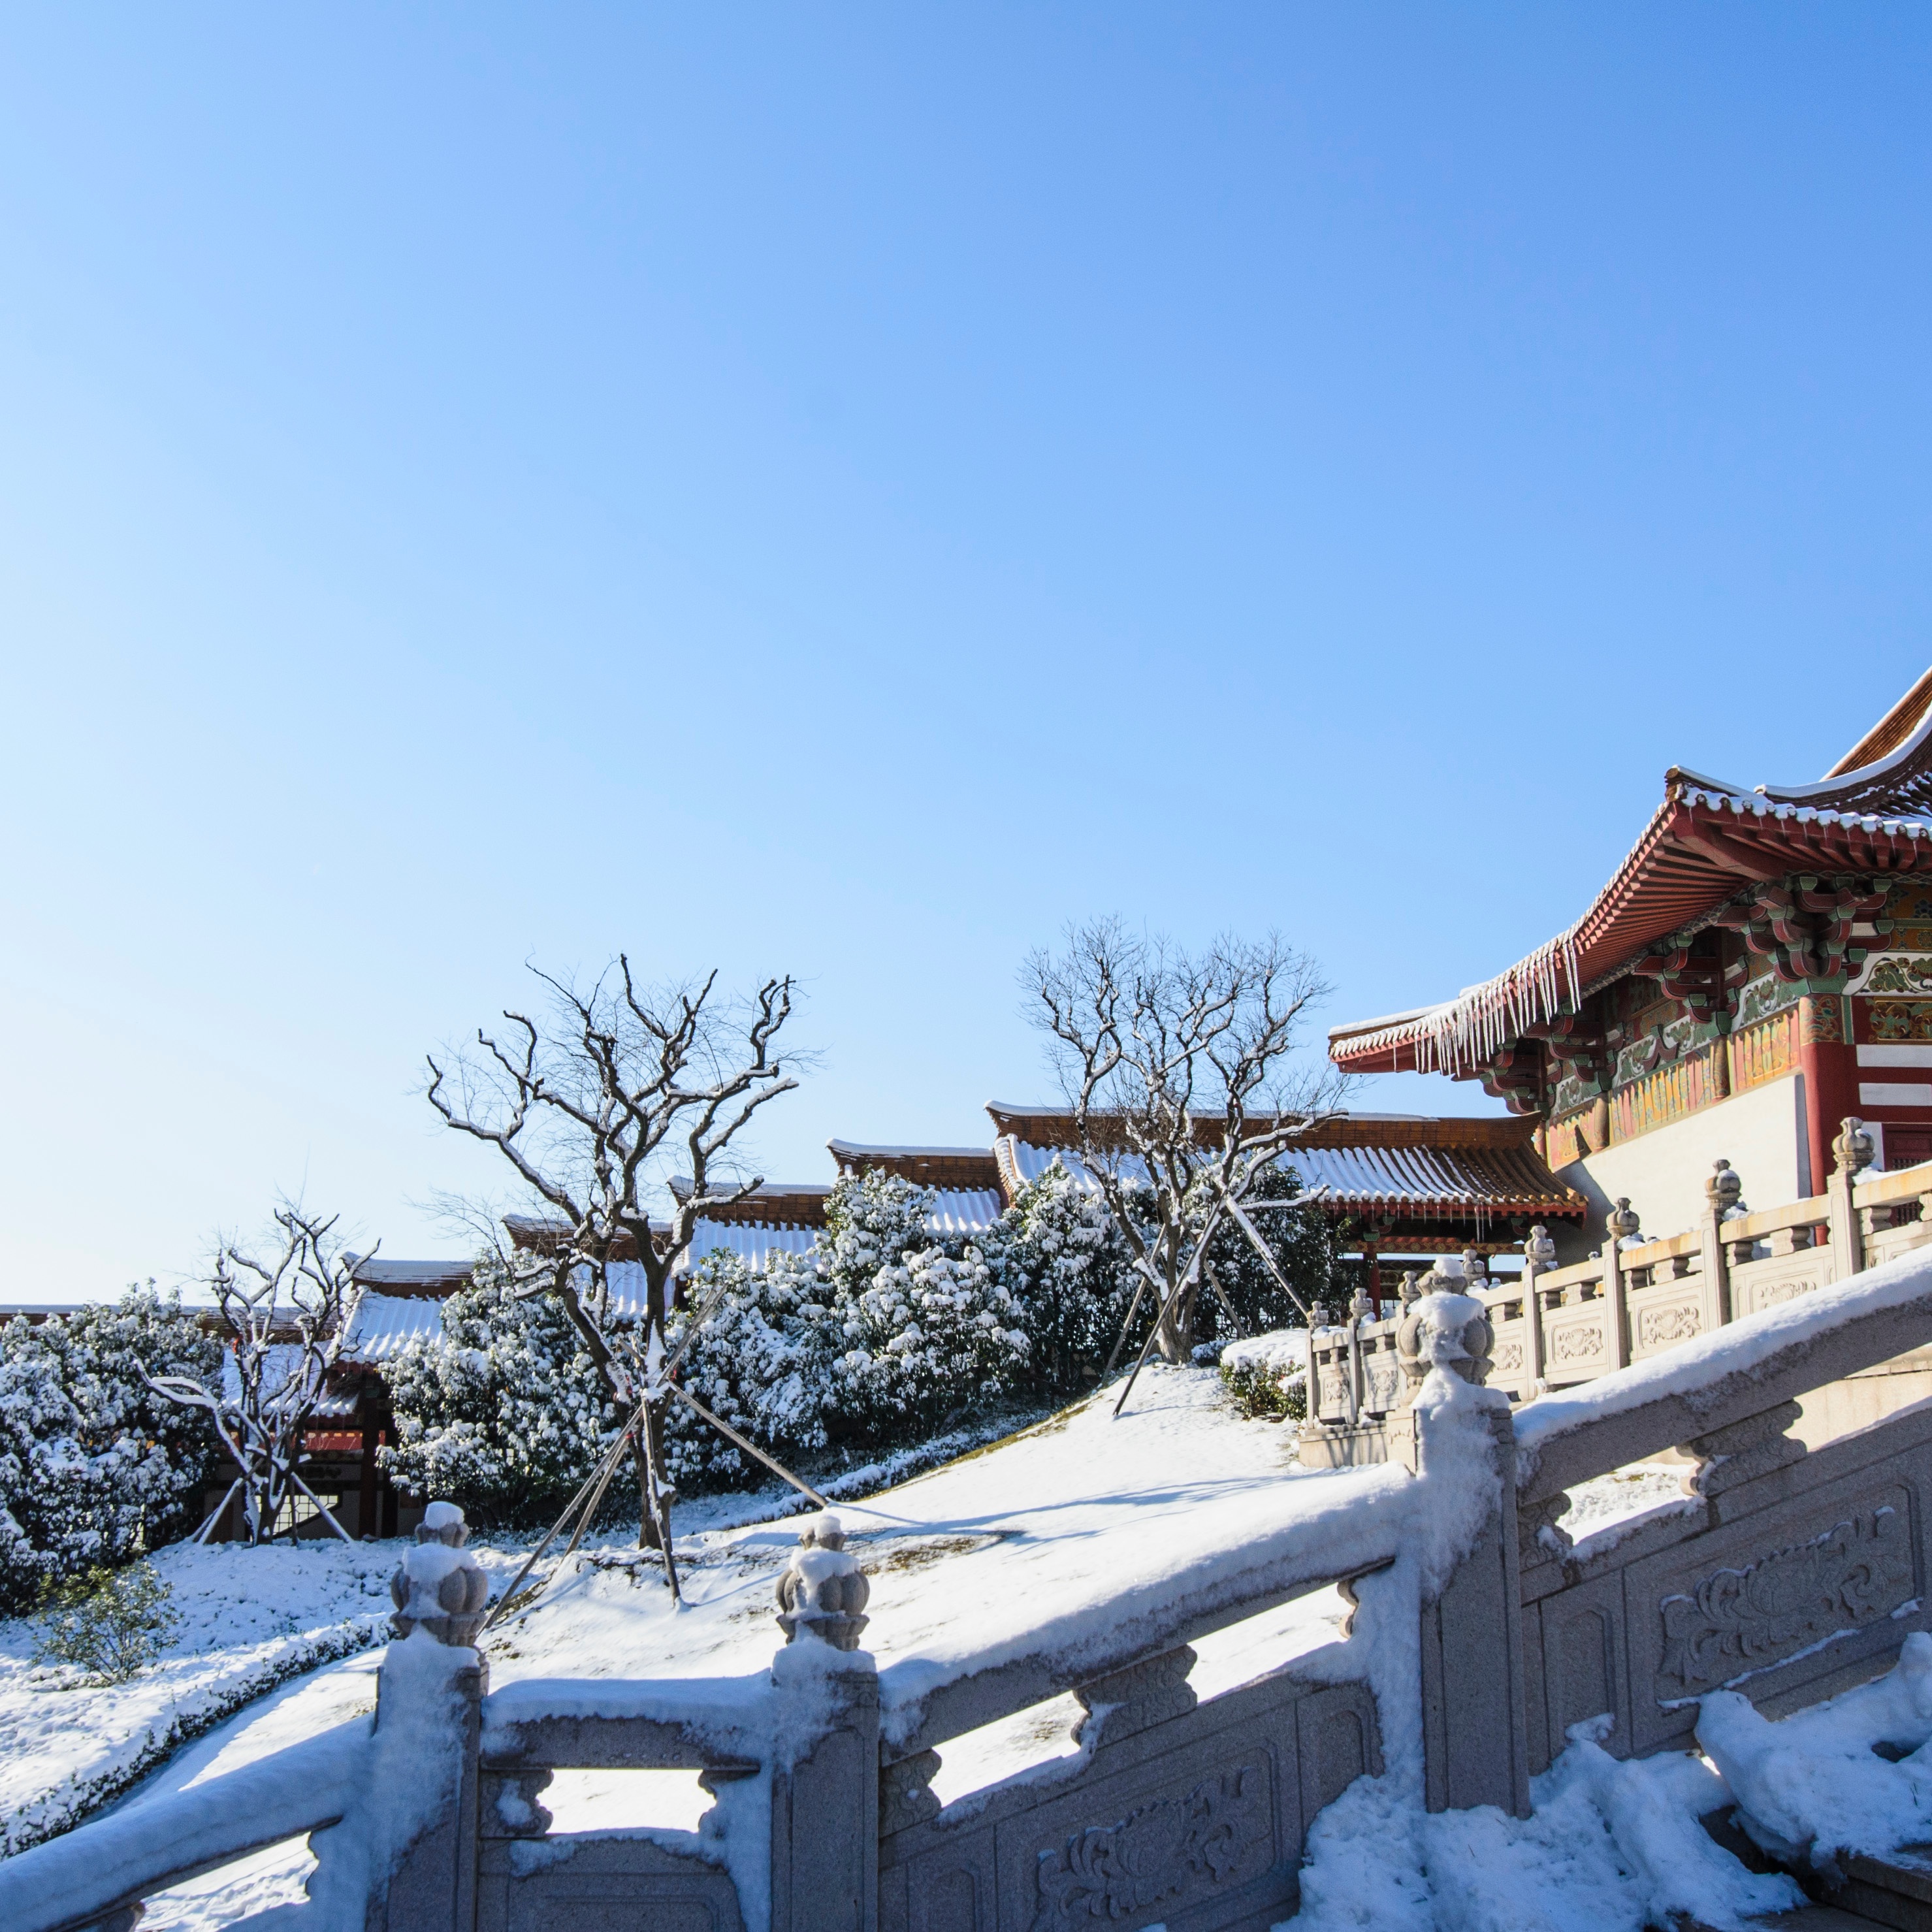
snow, winter, weather, season